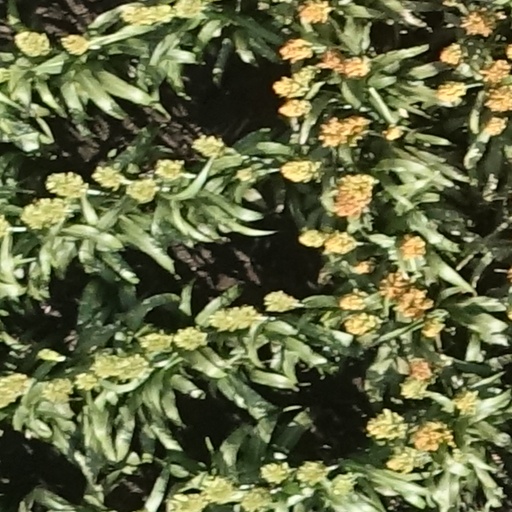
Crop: sorghum